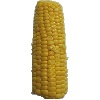
Label: Corn 1